First Republic of Armenia

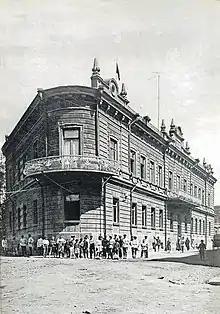
Government House of Republic of Armenia, 1918–1920

As the Treaty of Alexandropol had been signed after the establishment of Soviet rule in Armenia and hadn't been ratified, the Revkom "quickly repudiated" it. In January 1921, in violation of the terms of the sovietisation, "much of the officer corps" were sent into exile in Russia. On 28 February, whilst the Red army incited a revolt in Georgia, anti-Soviet insurgents led by the erstwhile prime minister Simon Vratsian gained control of the countryside of Yerevan, forcing the Red Army to retreat. Vratsian made appeals to the West and Turkey, calling the latter to honour its commitment in the Treaty of Alexandropol to come to Armenia's aid, however, all were unanswered; after conquering Georgia, the Red army turned its attention to the revolt. On 2 April, "thousands of fighters and civilians" moved towards Zangezur for a final stand. Alexander Miasnikian, the head of the Armenian Revkom offered amnesty and assurances regarding the retention of Zangezur to Mountainous Armenia—on 16 July 1921, the rebels folded, retreating over the Aras river into Iran. If Armenia had held onto Kars, similarly to Georgia had held Batumi, it "might have been incorporated into Soviet Armenia". According to Vratsian, Armenia had been caught between "the Bolshevik hammer and the Turkish anvil".